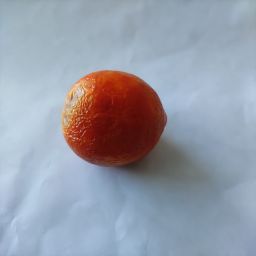
Crop: Tomato
Quality: Old